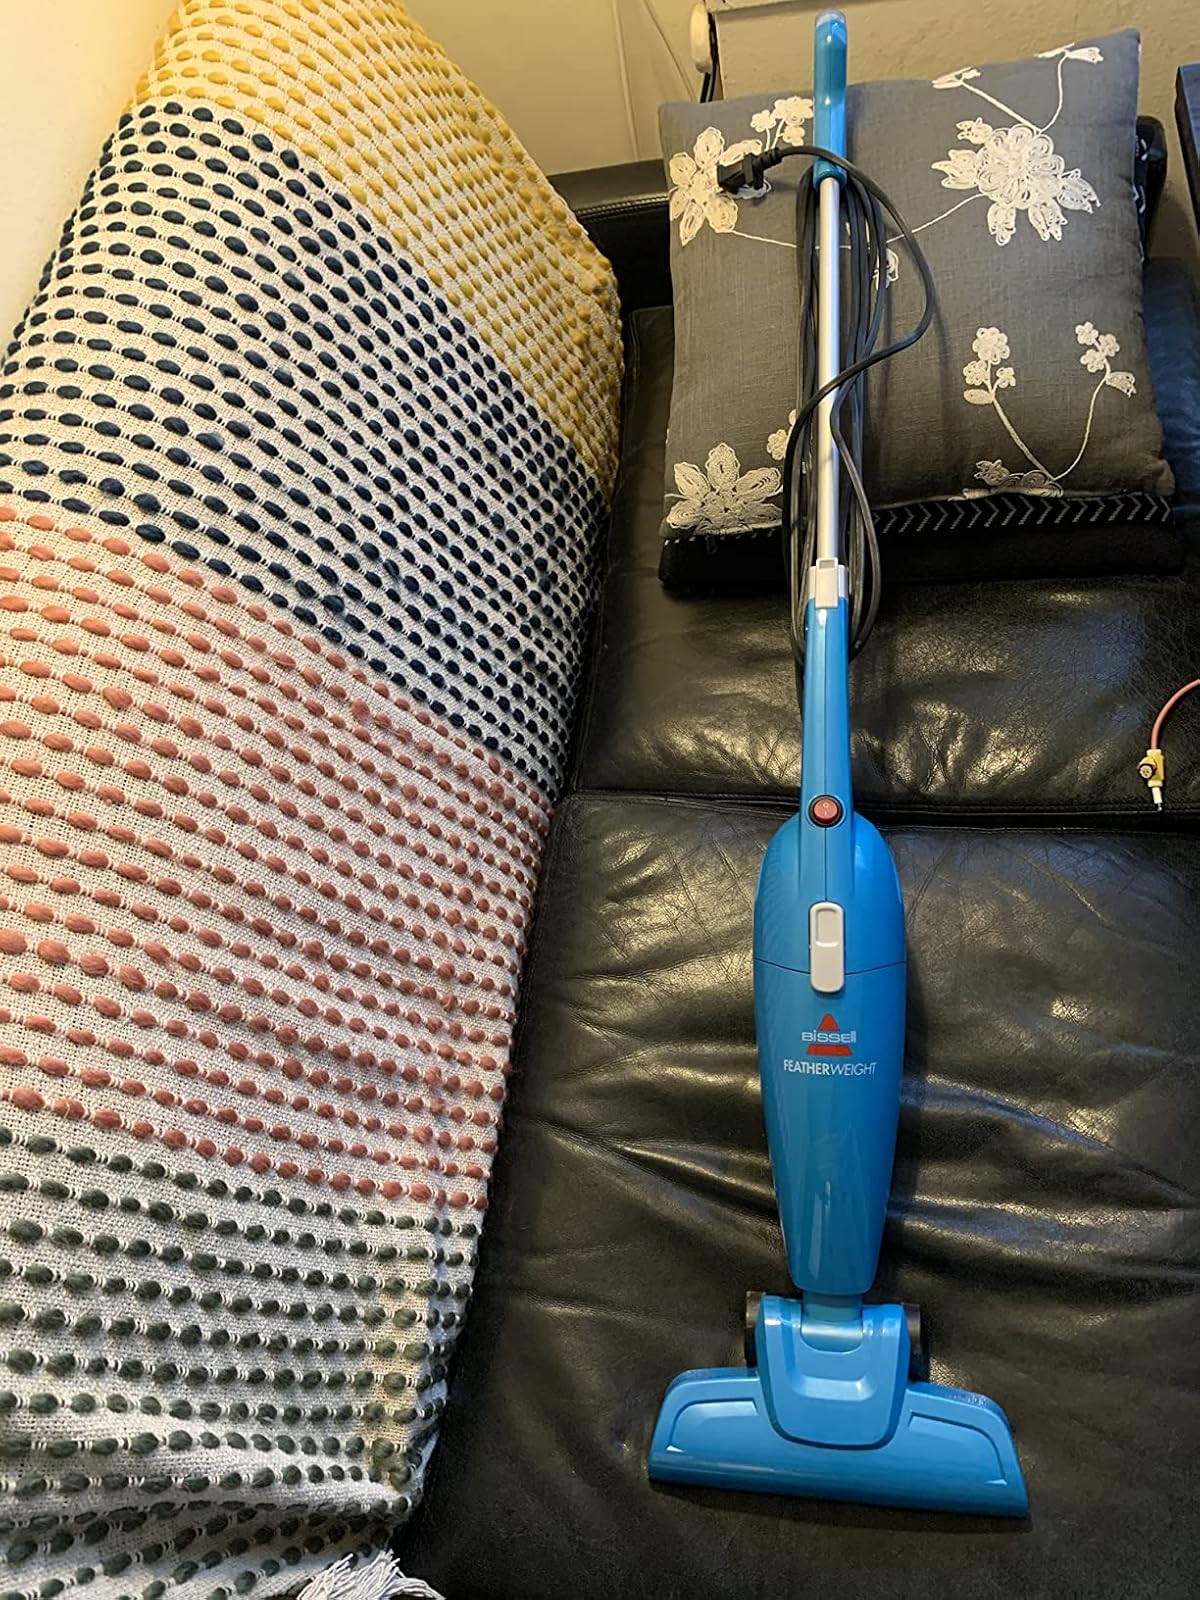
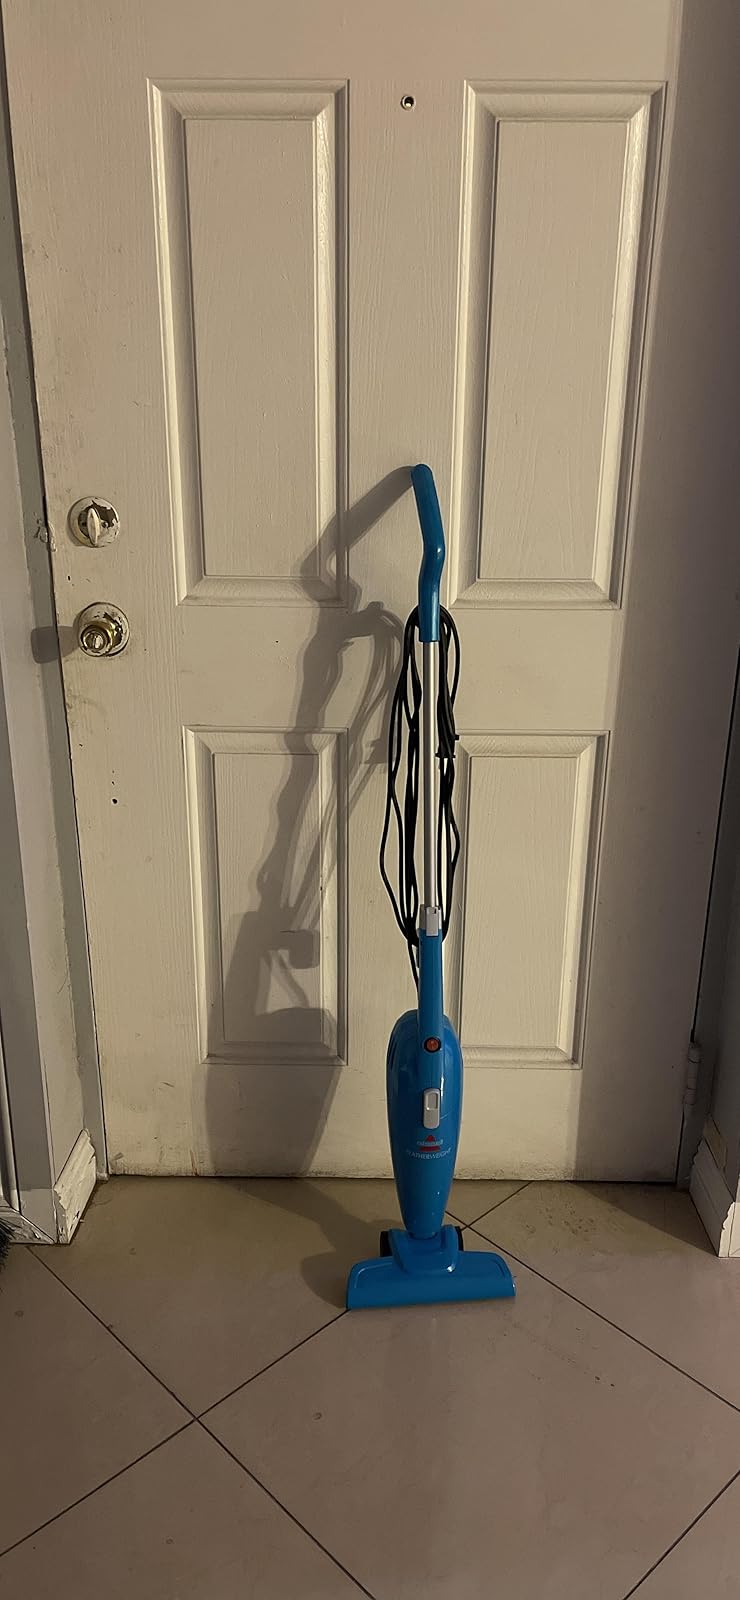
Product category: items_vacuum
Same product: yes